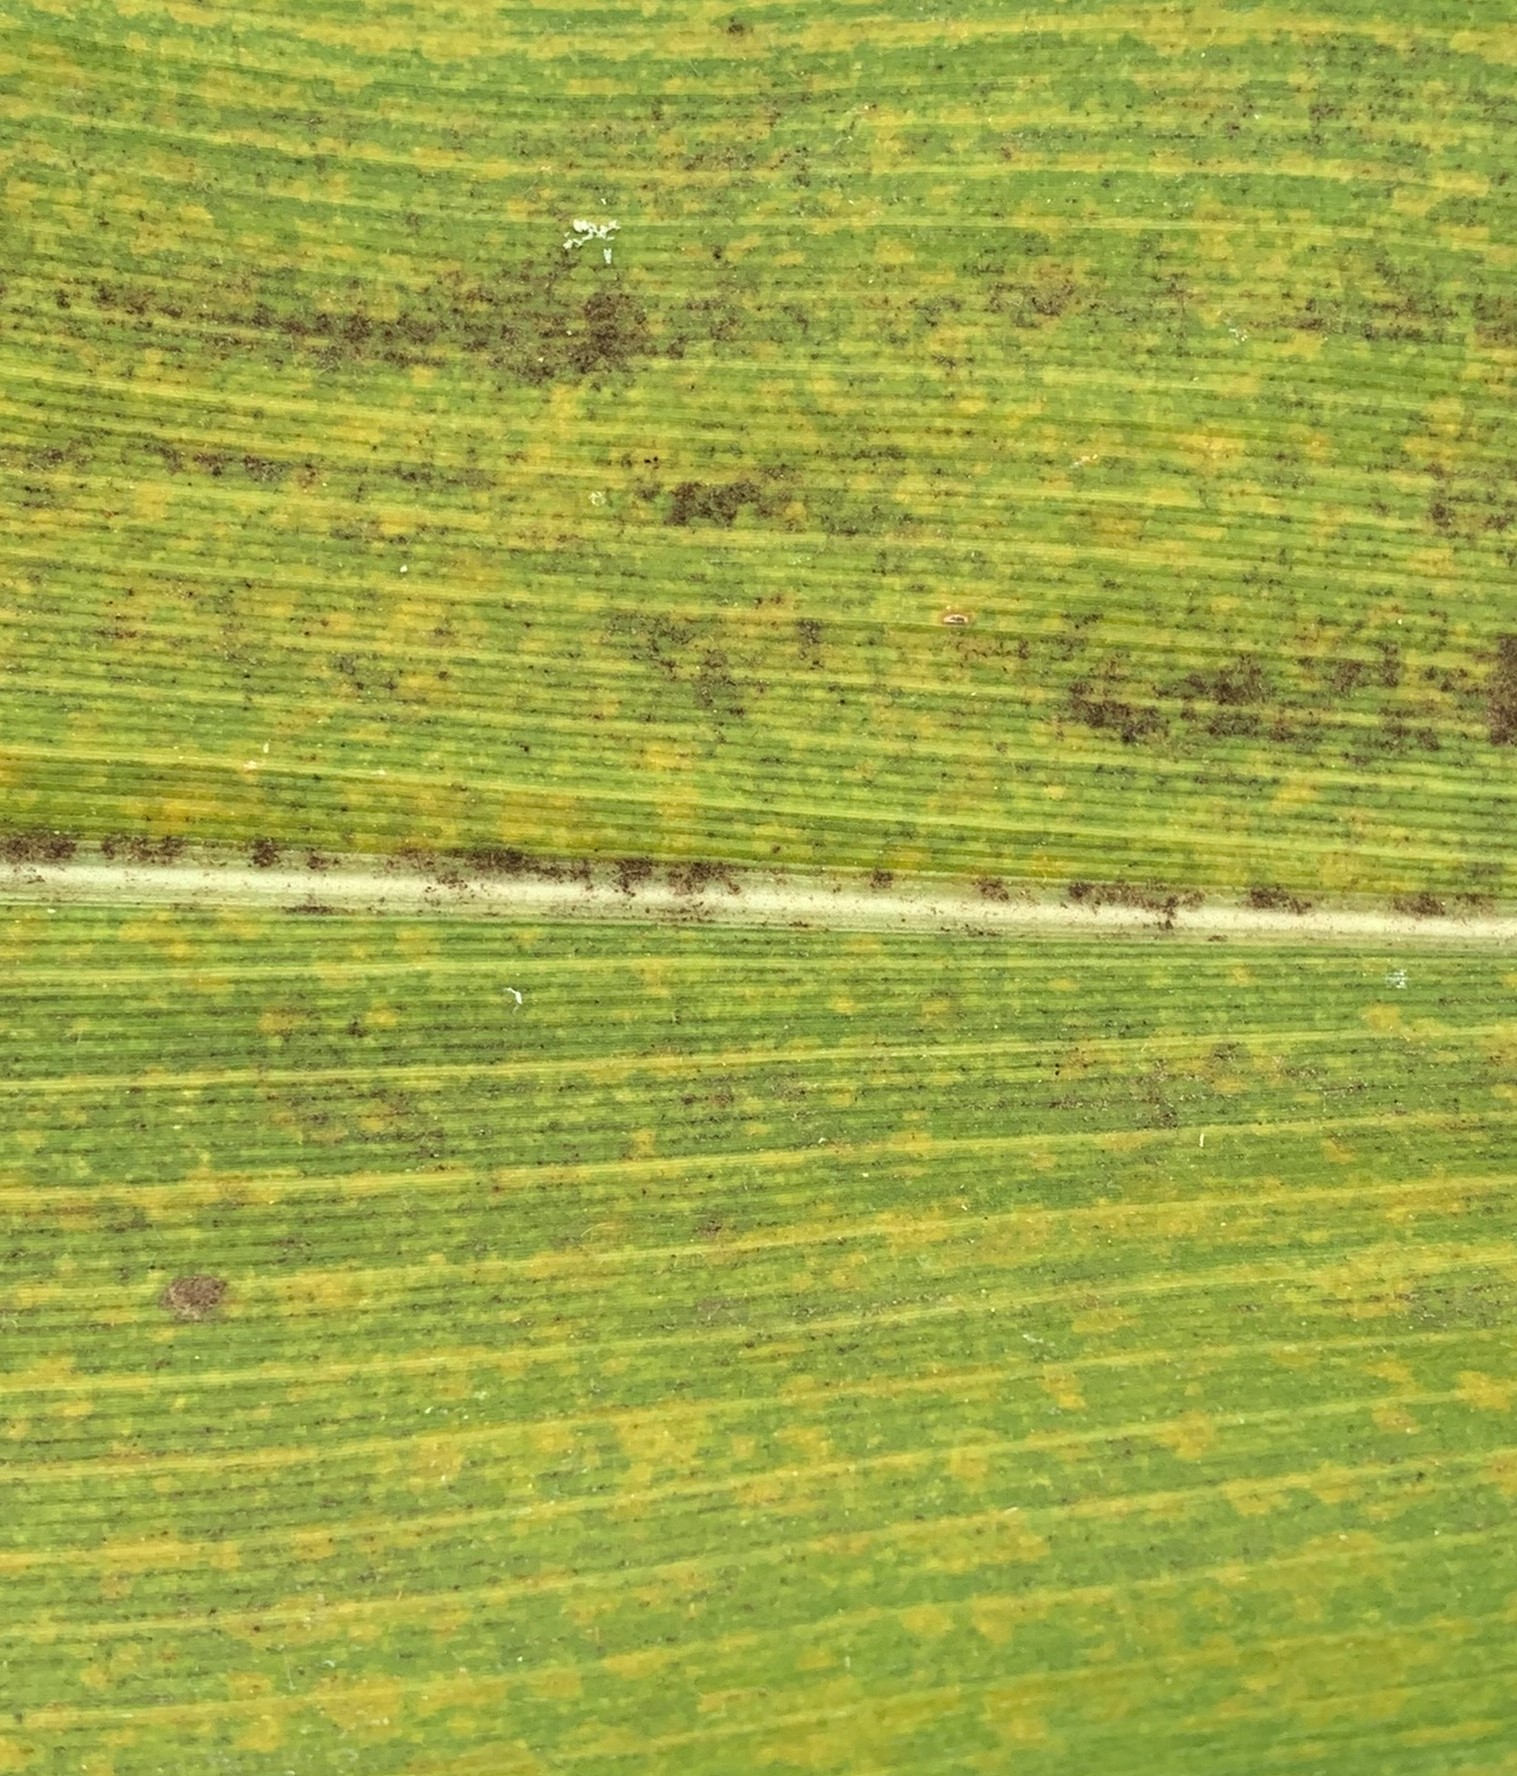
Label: MLN